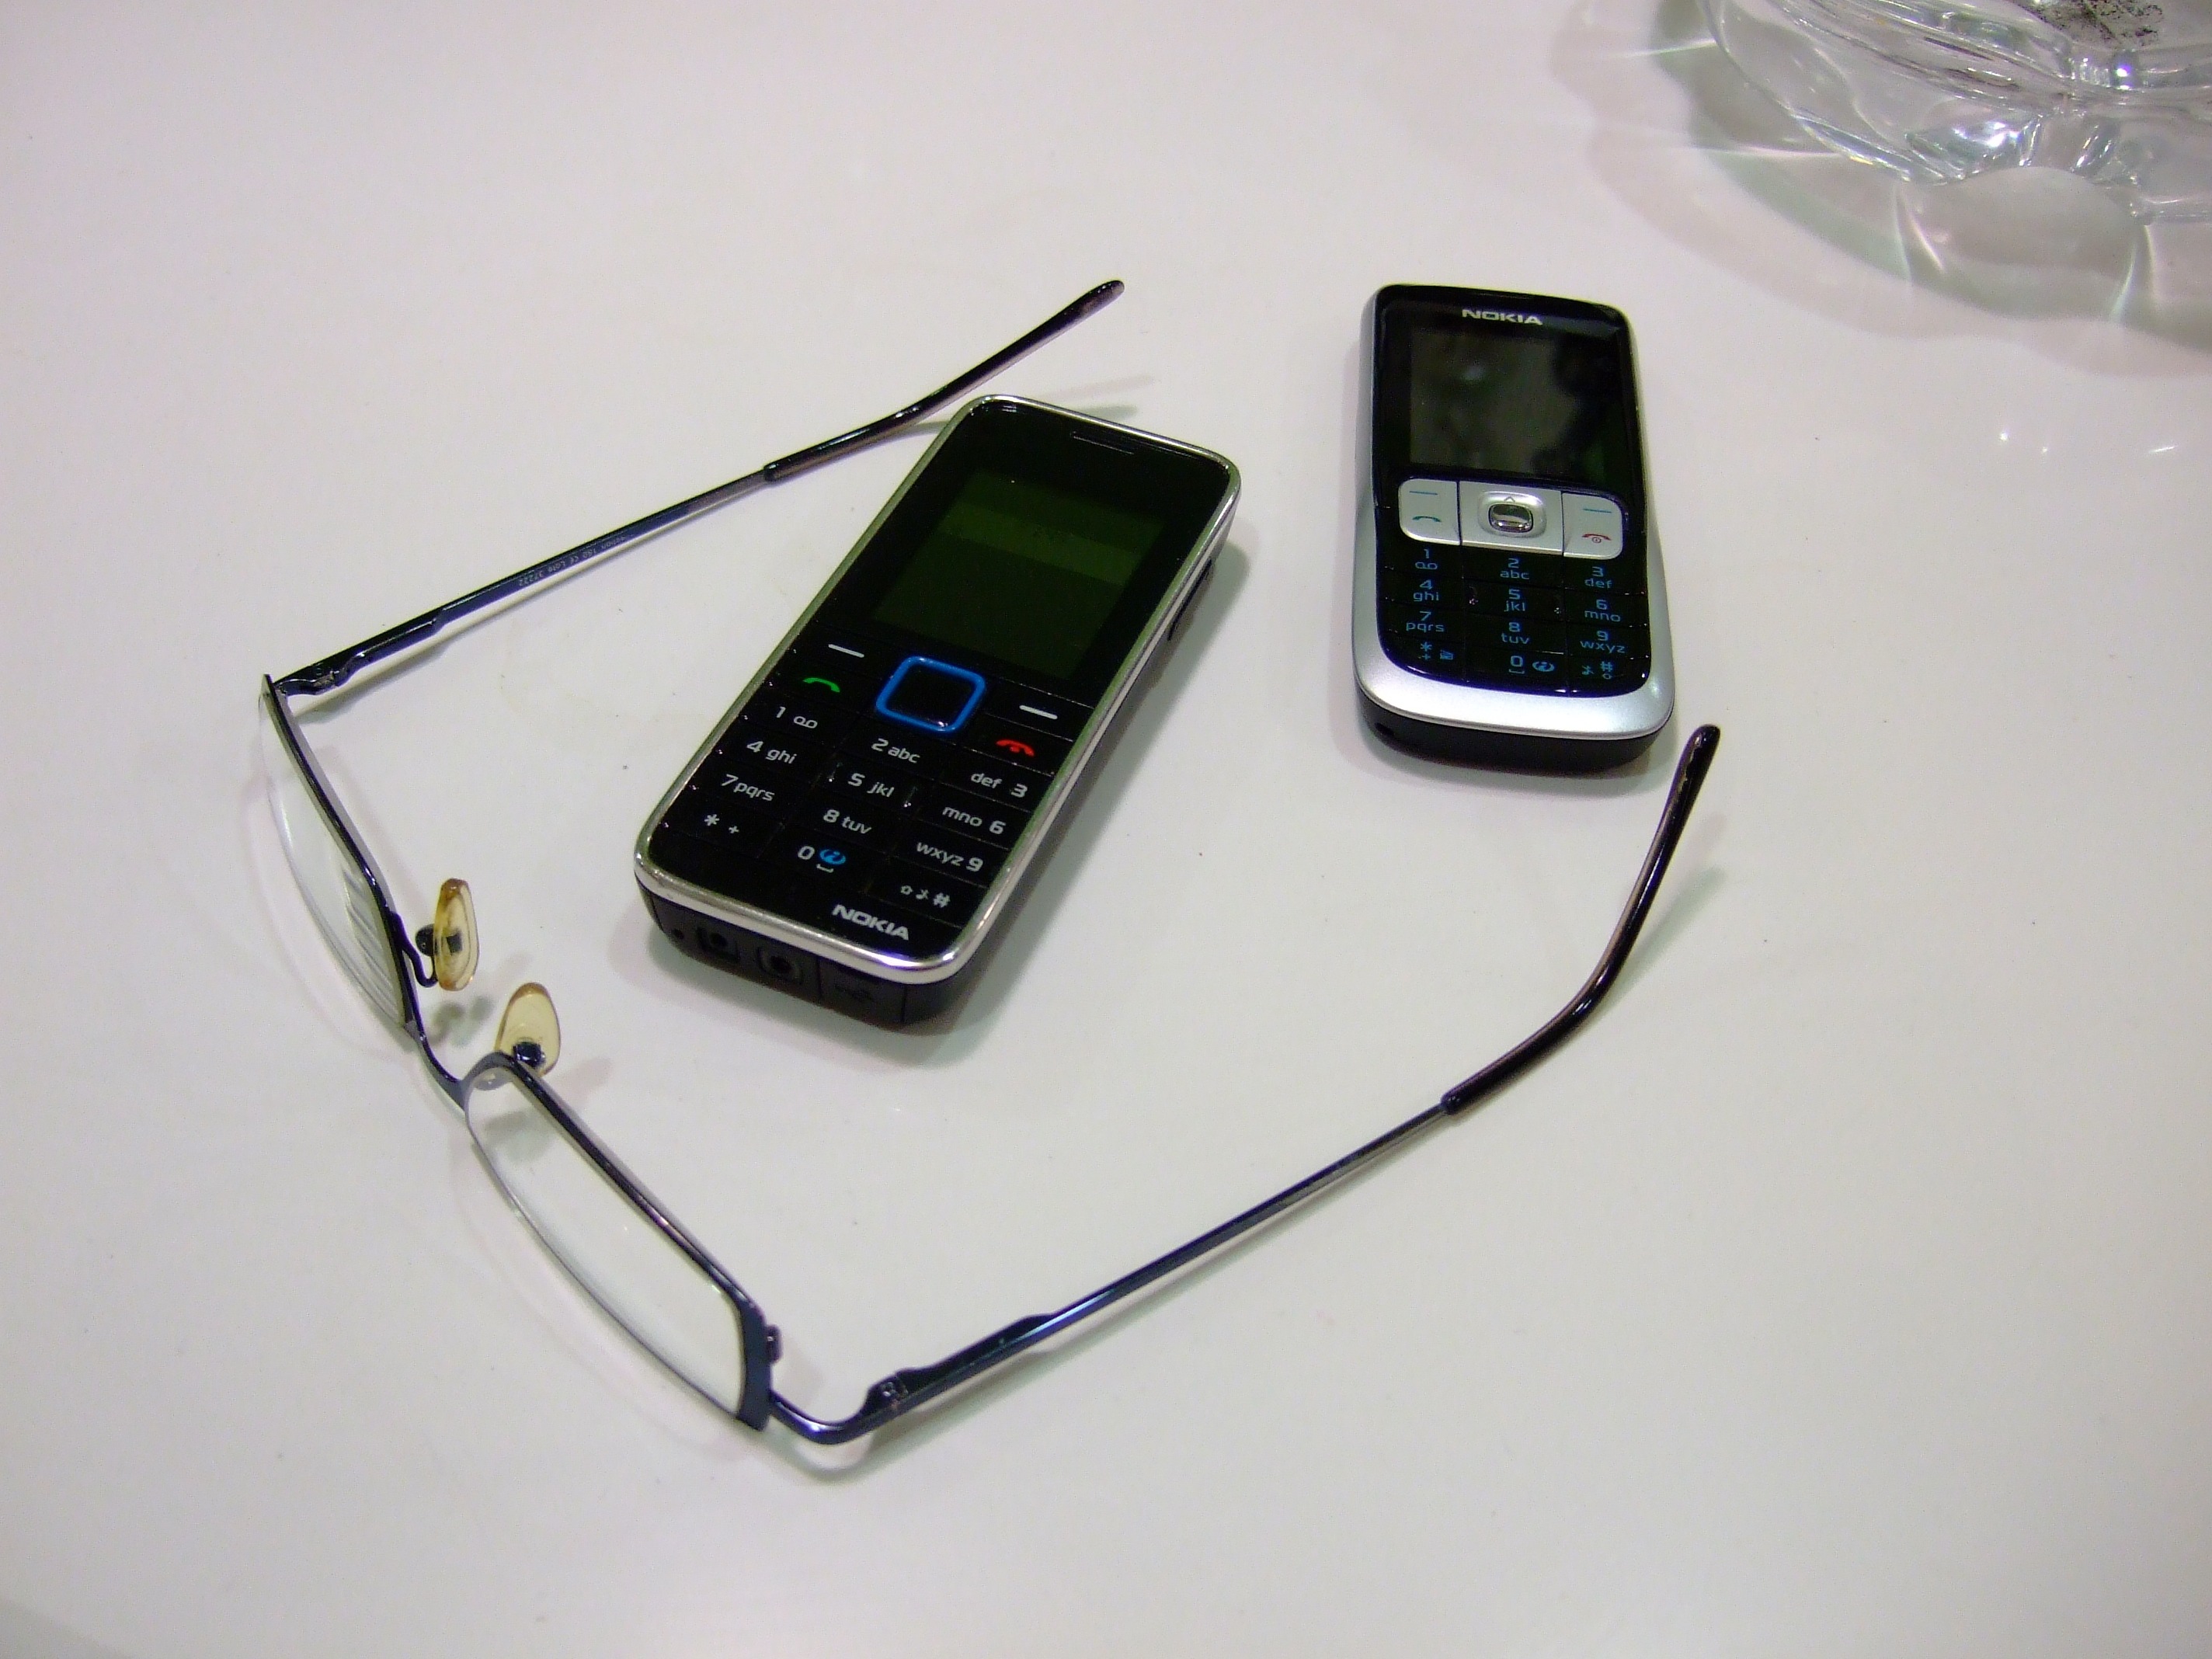
mobile, technology, phone, telephone, gadget, mobile phone, product, electronics, sunglasses, cellular, multimedia, nokia, electronic device, portable communications device, communication device